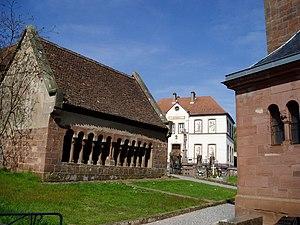
Le pays de Bitche est une région naturelle de France, située au nord-est du département de la Moselle, en Lorraine, dans la région administrative Grand Est et dont la capitale est Bitche. Il est appelé Bitscherland en allemand standard, de même qu'en francique rhénan, dialecte traditionnel du pays de Bitche, et Bitcherland en français.